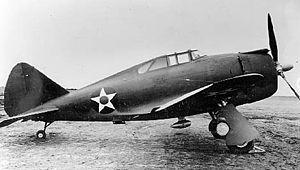
Le Republic P-43 Lancer était un chasseur monomoteur à ailes basses entièrement métallique. Construit par la Republic Aviation Company, les premiers exemplaires entrèrent en service au début 1940 au sein de United States Army Air Corps. Cet article traite aussi de la version évoluée du P-43, le P-44 Rocket.